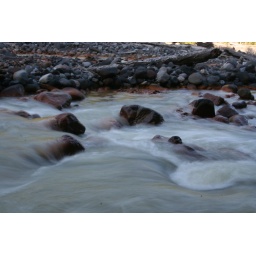
our campsite was right beside the river and you could hear the rumbling of the water